Sex segregation

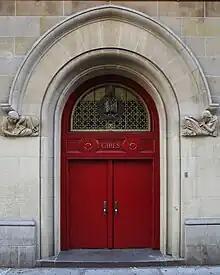
The girls' entrance to a school; the boys use or used an equivalent door.

The Muslim world and the Middle East have been particularly scrutinized by scholars analyzing sex segregation resulting from the consequences of Sharia, the moral and religious code of Islam that, in the strictest version, Muslims hold to be the perfect law created by God. Saudi Arabia has been called an epicenter of sex segregation, stemming partially from its conservative Sunni Islamic practices and partially from its monarchy's legal constraints. Sex segregation in Saudi Arabia is not inherent to the country's culture, but was promoted in the 1980s and 1990s by the government, the Sahwa movement, and conservative and religious behavioral enforcers (i.e. police, government officers, etc.).